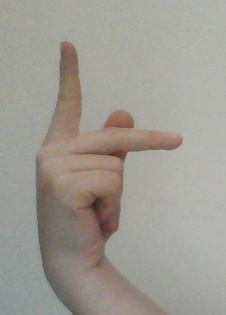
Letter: dha